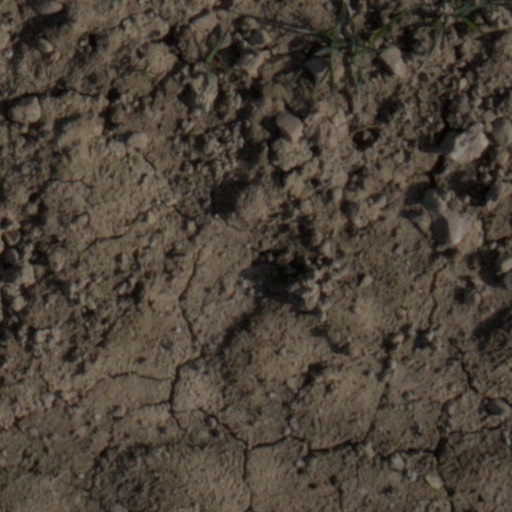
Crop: wheat